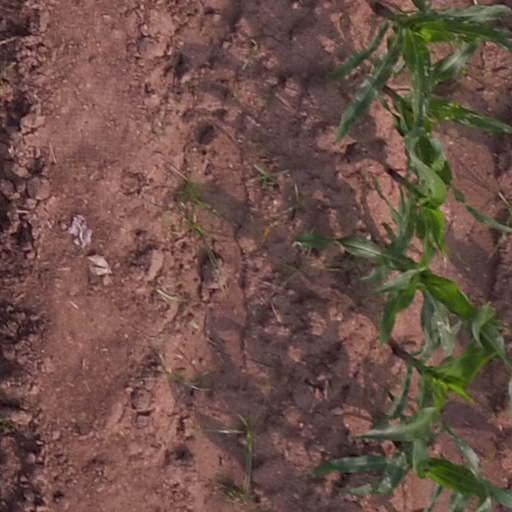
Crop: maize; corn